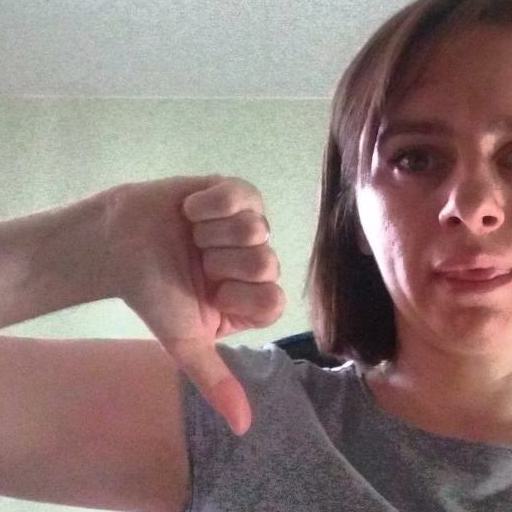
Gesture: dislike